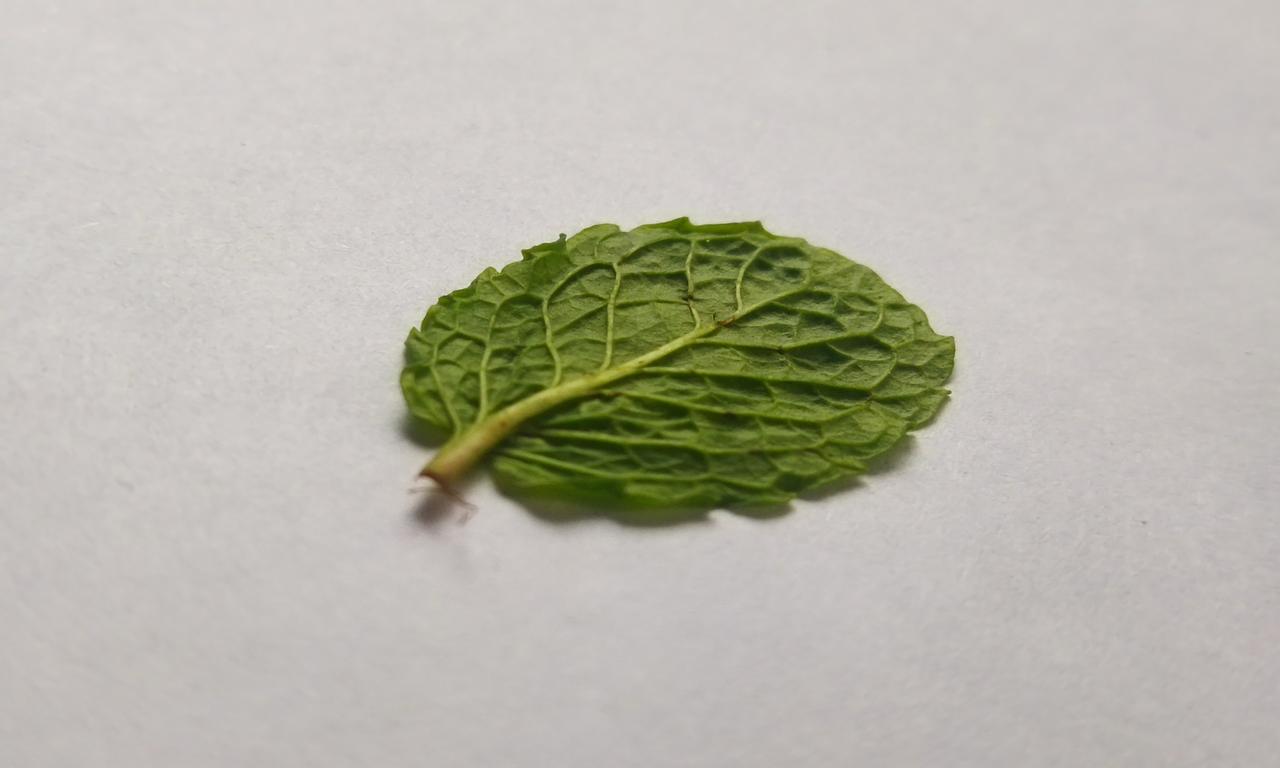
Label: Fresh